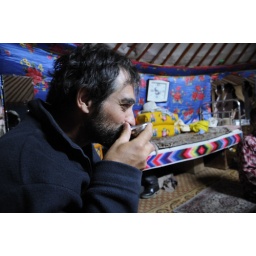
Xavier emptying the silver cup full of vodka. Ravdanjamts' ger in Tsagaanchuluut, Zavkhan, Mongolia. Aguin Sarlagood-expedition 2008.